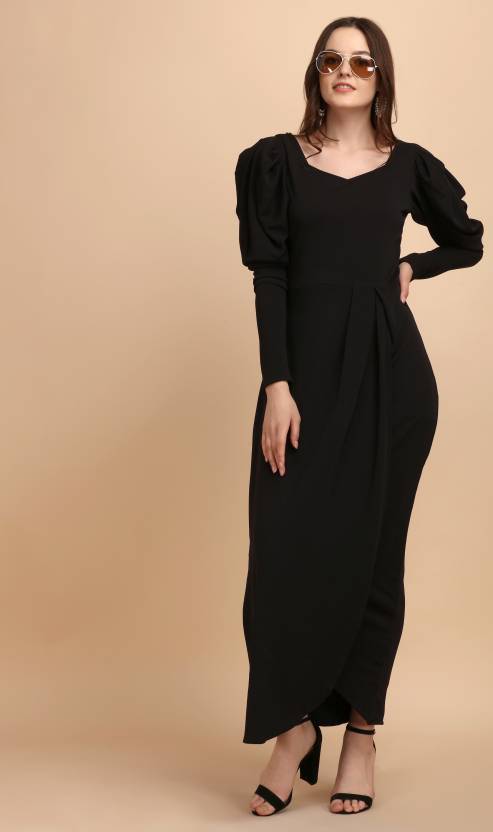
Product: Women Bodycon Black Dress
Price: ₹493
Colors: Black
Pattern: Solid
Description: BODYCON dress Fabric Care DRY CLEAN The Sheetal Associates A-line Casual Western Dress from the house of Creation is ideal for the party, evening, valentines day, birthday, DJ night, etc. The dress is made of standard Net Material which is very light weight and the inner is made from material which feels very smooth on skin. The knee length medium size dress is perfect for western look. Its has a round collar neck with design. Dress front